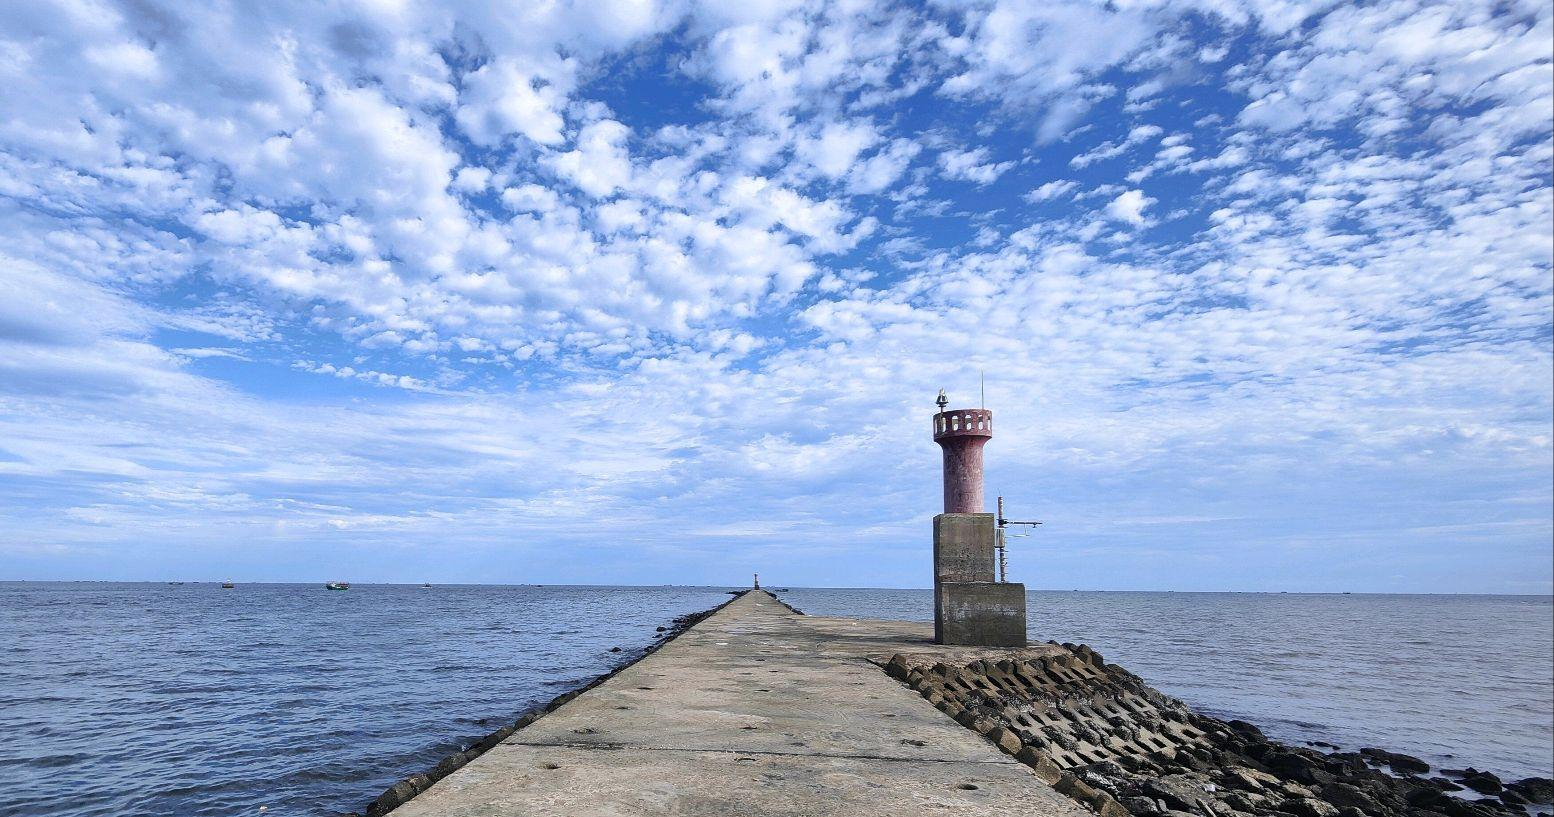
地标名称：企沙灯塔
所在城市：防城港市·港口区